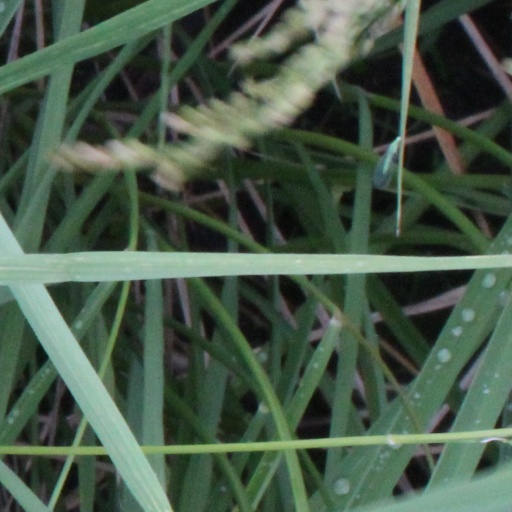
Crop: rice